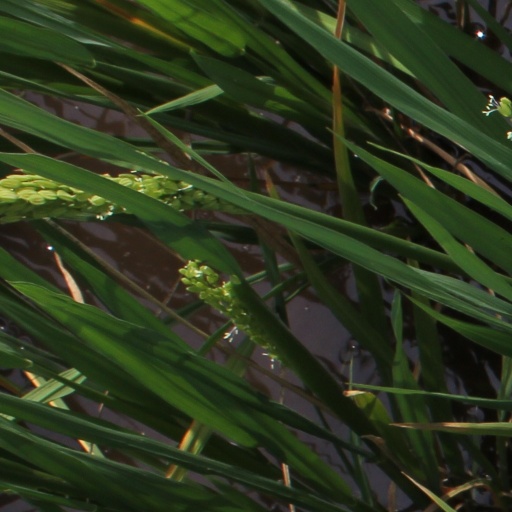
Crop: rice